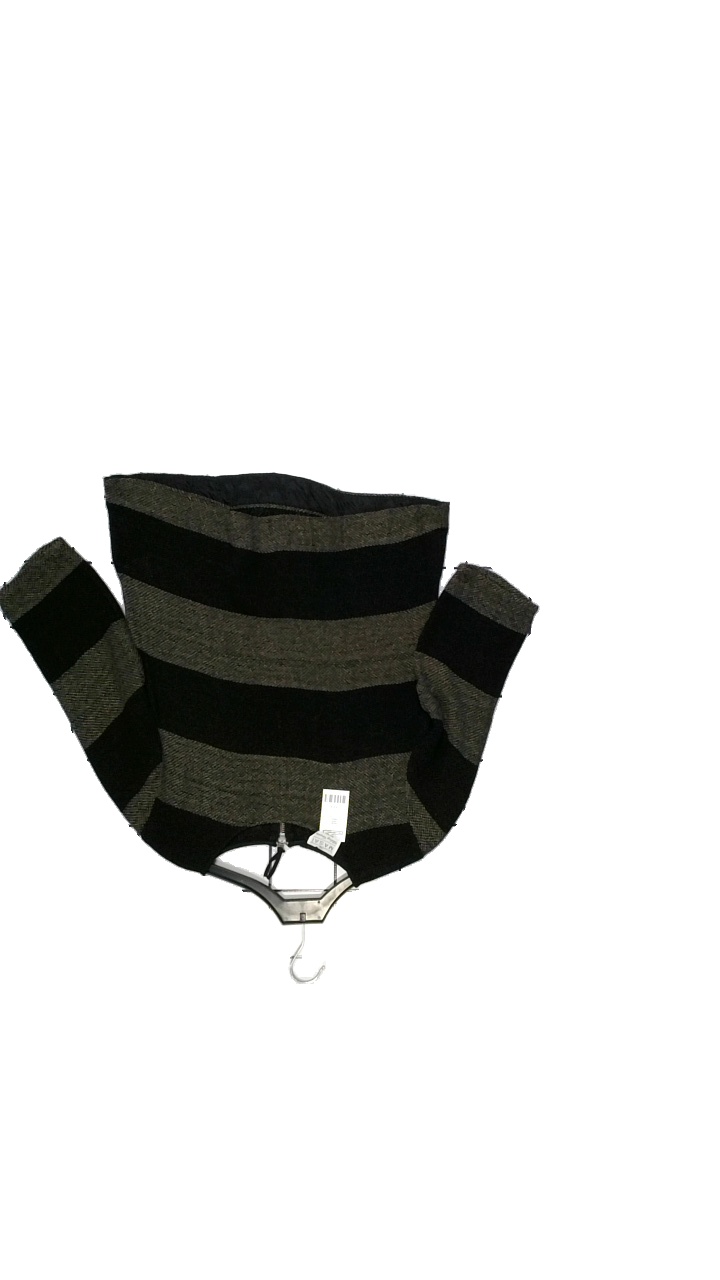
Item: Blazer (Ladies)
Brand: Masai
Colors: Green, Black
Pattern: Striped
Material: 52% Bomull, 48% Viscose
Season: Winter
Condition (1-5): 3
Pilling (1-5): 2
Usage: Reuse
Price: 150-250